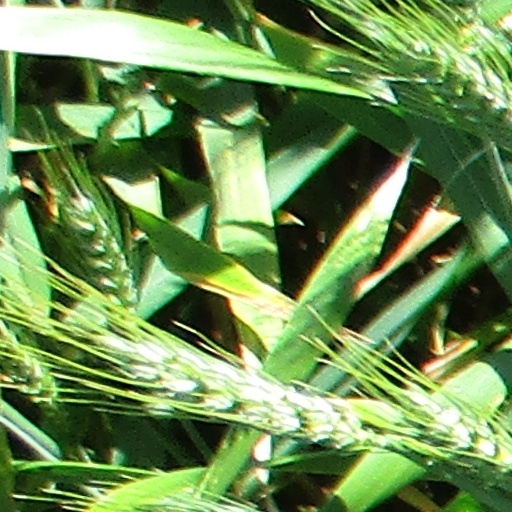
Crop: wheat